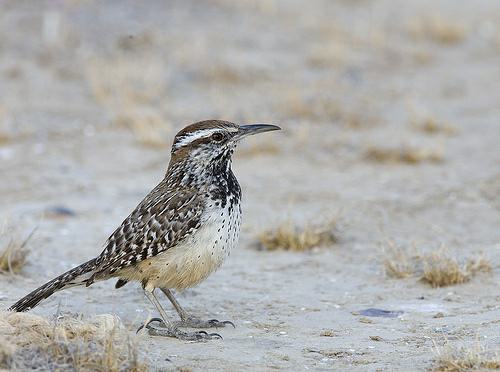
A photo of a cactus wren